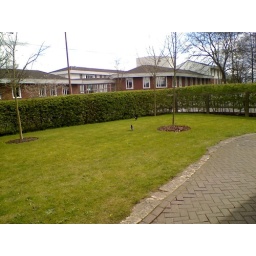
some birds near my office